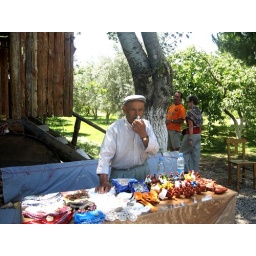
This man lived in the tree house behind him